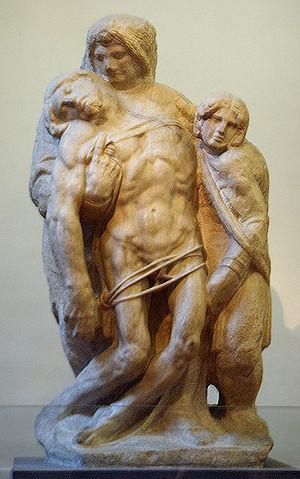
Le tableau suivant est une liste des œuvres de peinture et de sculpture réalisées par l'artiste de la Renaissance italienne, Michel-Ange.
La Galleria dell'Accademia est un musée de Florence abrité par l'Académie du dessin de Florence créée en 1562, transférée dans ses bâtiments en 1784, situé 58-60 rue Ricasoli, entre le Duomo et la Piazza San Marco, lors de la création de l'Académie des beaux-arts de Florence.
La Pietà di Palestrina est une sculpture attribuée à Michel-Ange mesurant 253 cm et qui se trouve actuellement à la Galleria dell'Accademia de Florence à côté de son David.